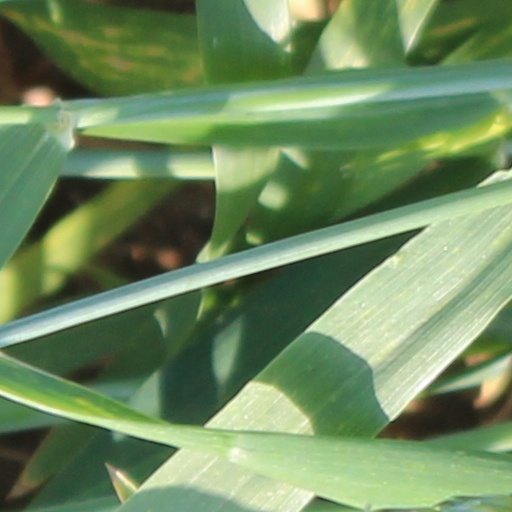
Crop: wheat